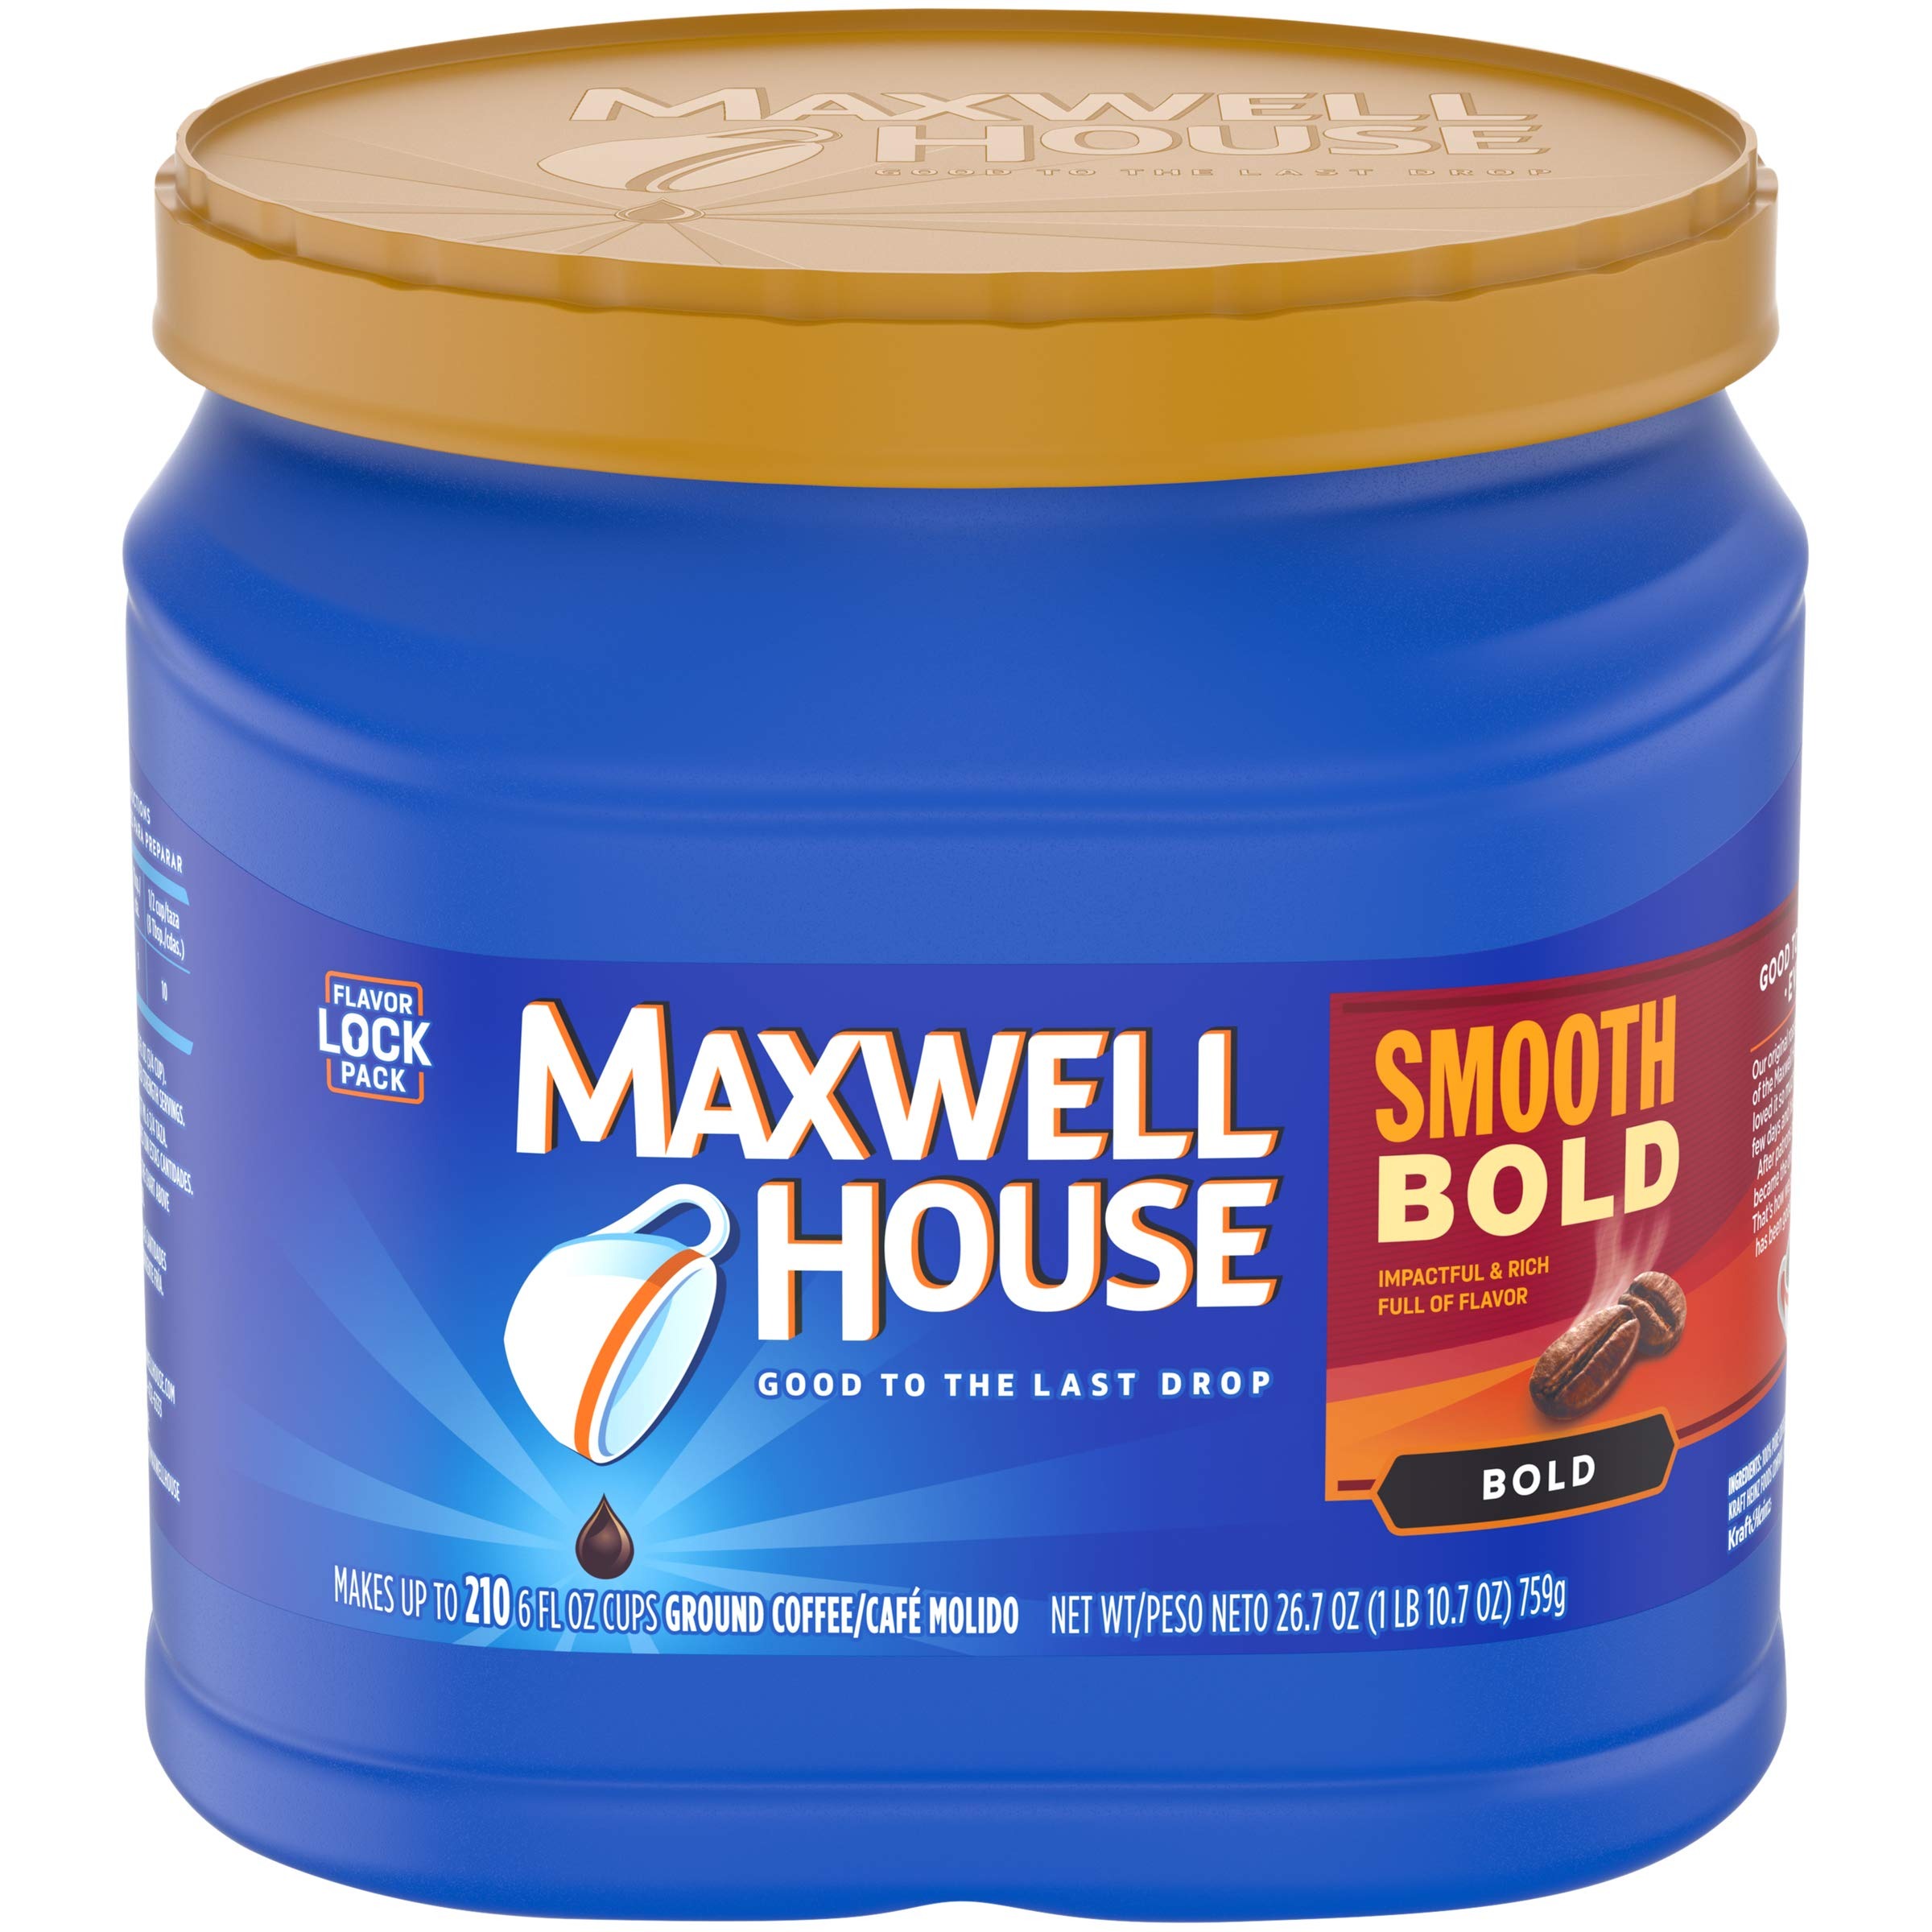
Item Name: Maxwell House Smooth Bold Roast Ground Coffee (26.7 oz Canister)
Value: 26.7
Unit: Ounce

Price: 13.32